Answer in natural language. How many Paintings are visible in the scene? Choose between the following options: 2, 4, 3, 0 or 1
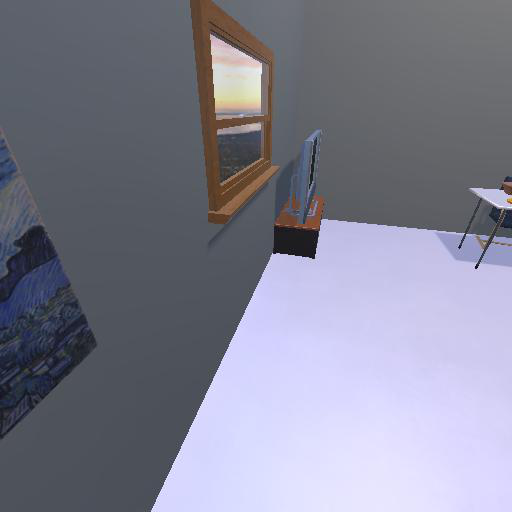
<answer>1</answer>